Sèvres pot-pourri vase in the shape of a ship

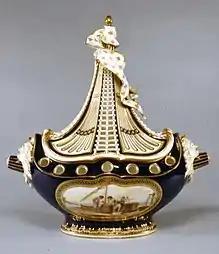
Example in the Walters Art Gallery in Baltimore, 1764 – front

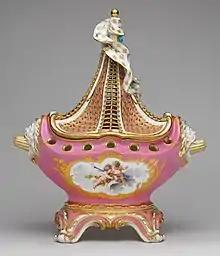
Metropolitan Museum of Art, c. 1757–58

Pot pourri à vaisseau or pot pourri en navire ("pot-pourri holder as a vessel/ship") is the shape used for a number of pot-pourri vases in the form of masted ships, first produced between the late 1750s to the early 1760s by the Sèvres manufactory near Paris. The colours and details of the painted decoration vary between examples, as is typical of Sèvres porcelain, and one example is on a later gilt wood stand. The openwork lid lifts off to allow refilling of the pot-pourri. The shape was eventually produced in two or three versions, at slightly different sizes. It was first designed in 1757, probably by Jean-Claude Duplessis (c. 1695–1774), the artistic director of the factory. The first surviving finished example dates to 1759. Another name for them is "vaisseau à mat" (masted ship).